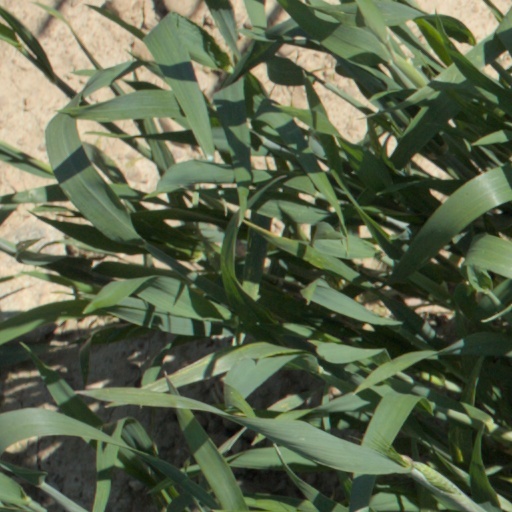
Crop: wheat